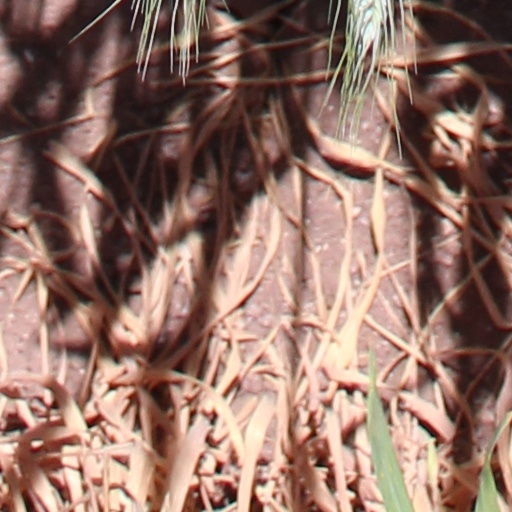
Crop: wheat